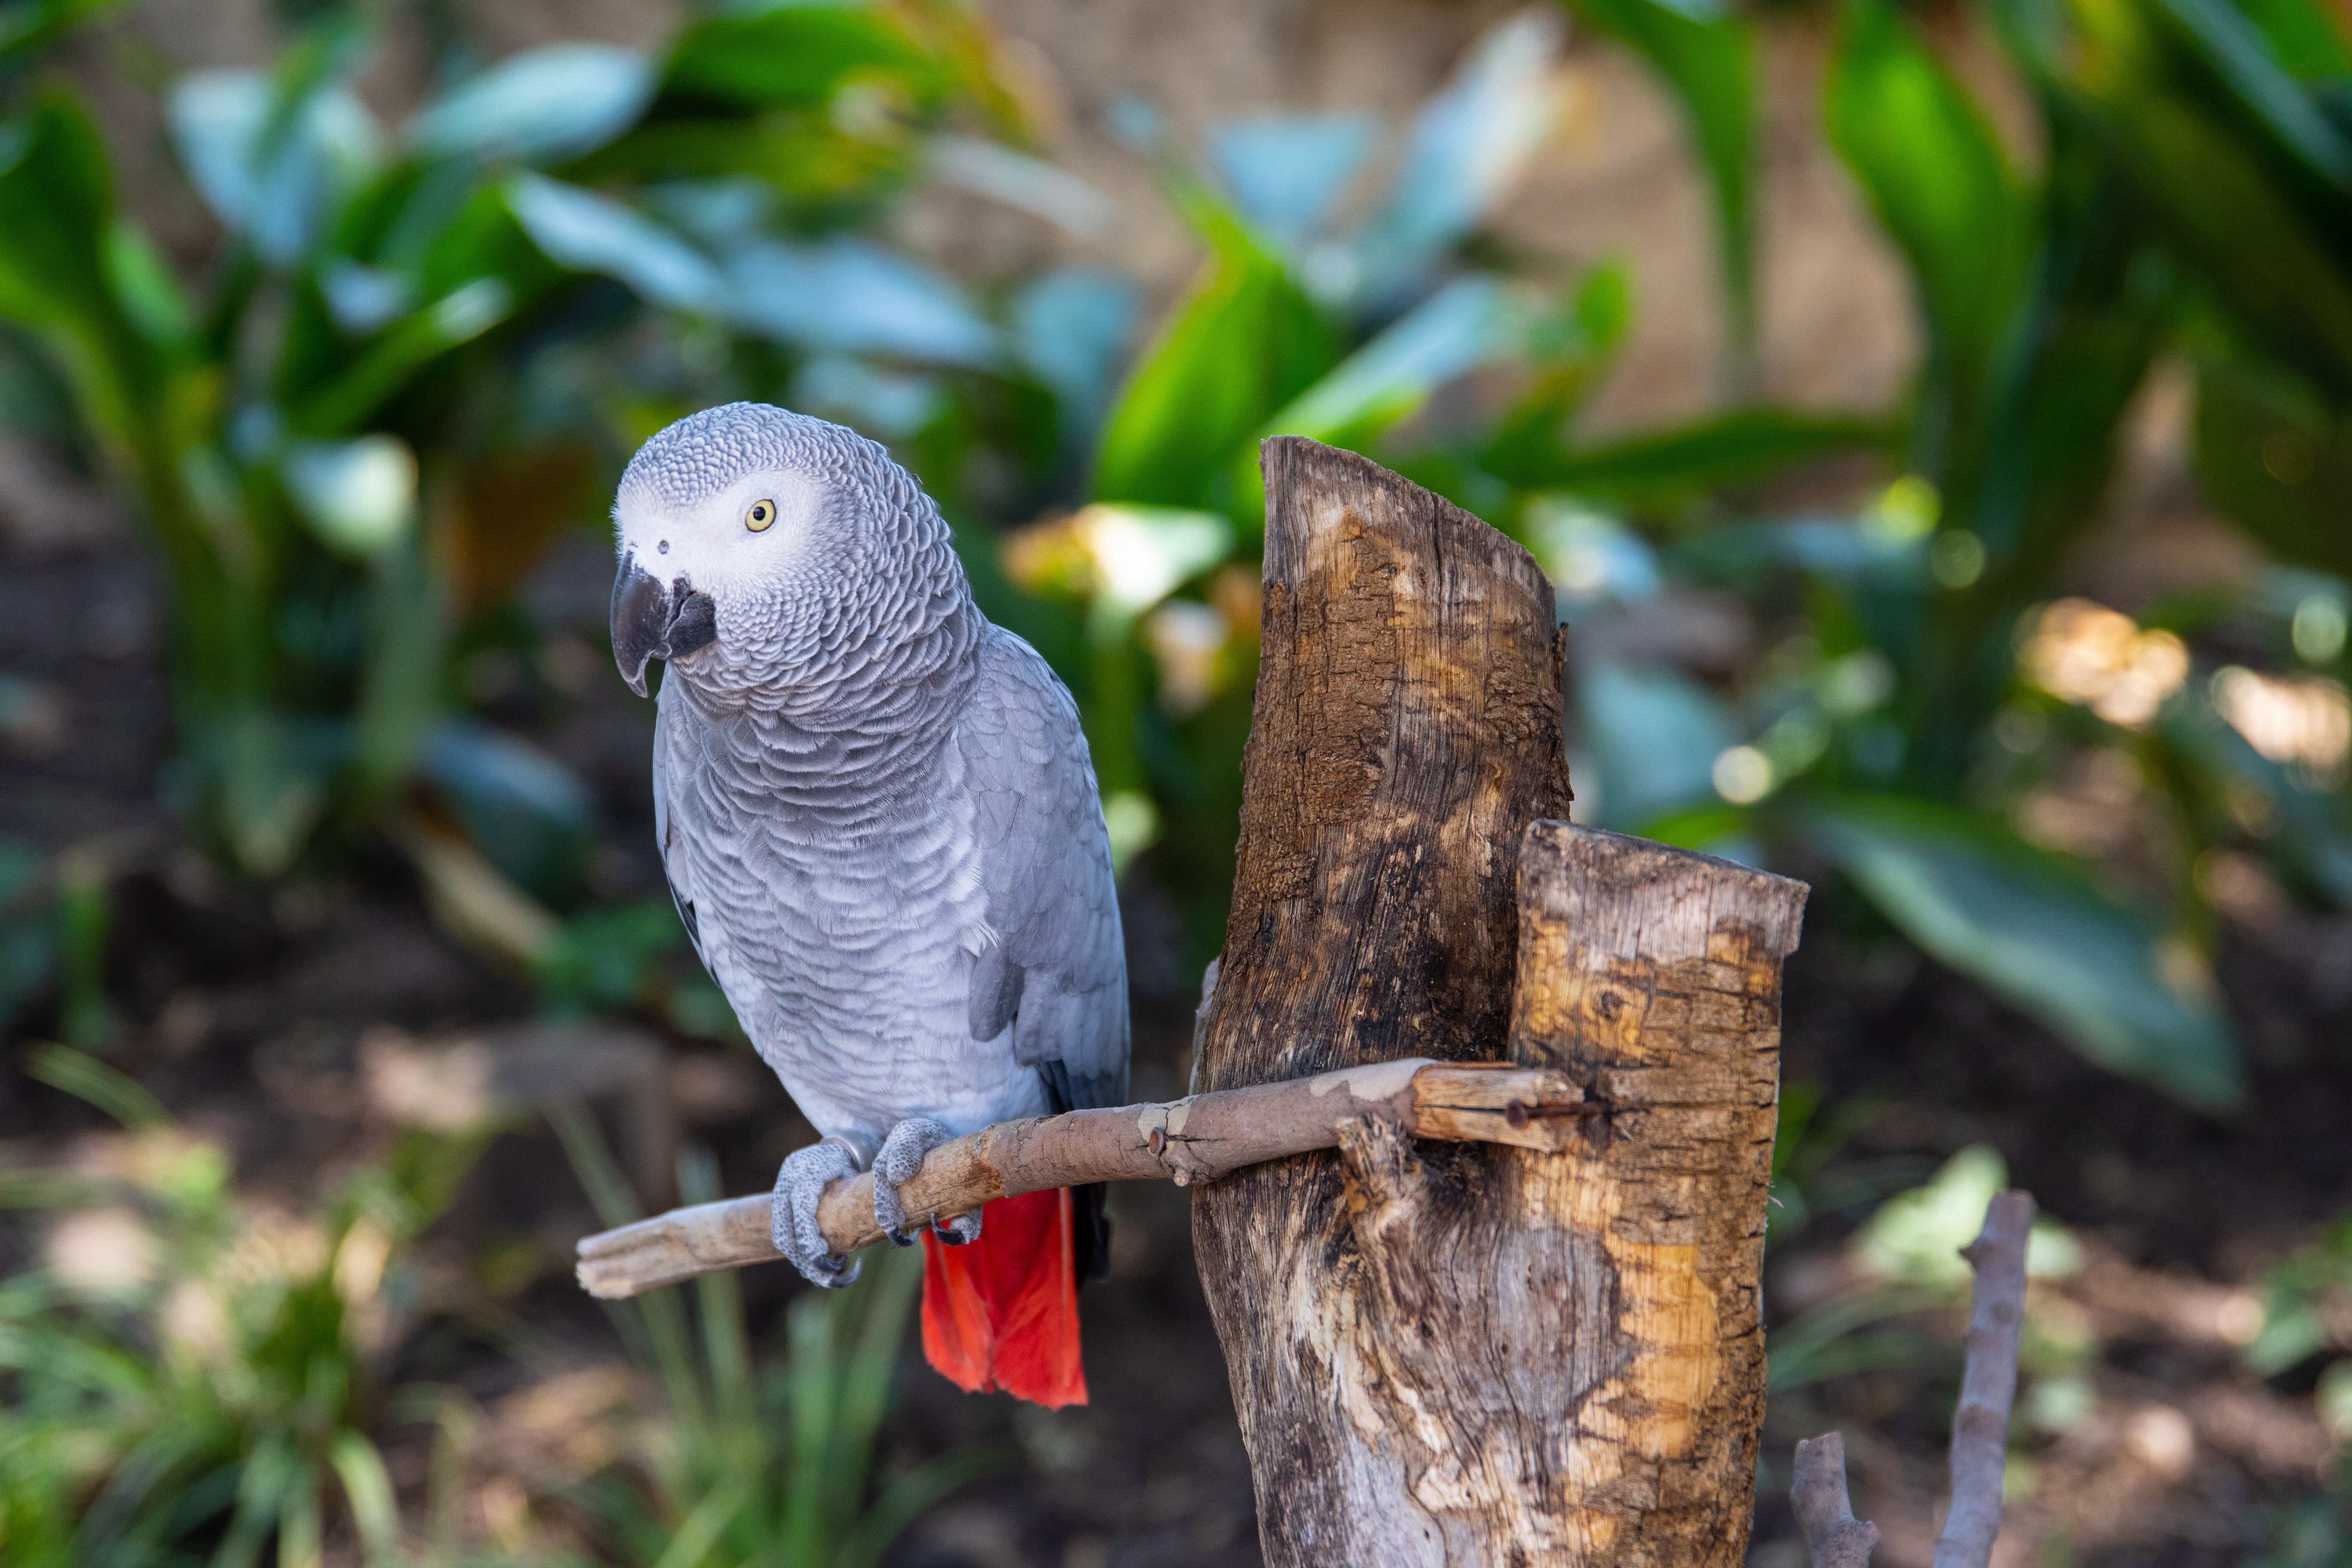
bird, parrot, african grey, beak, budgie, parakeet, wildlife, adaptation, branch, plant, wing, lovebird